Fredrik Idestam

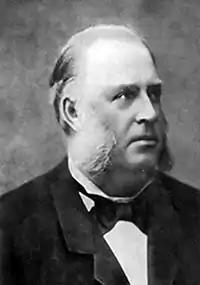
Fredrik Idestam

Knut Fredrik Idestam (28 October 1838, Tyrväntö, Grand Duchy of Finland – 8 April 1916, Helsinki, Grand Duchy of Finland) was a Finnish mining engineer and businessman, best known as a founder of Nokia.